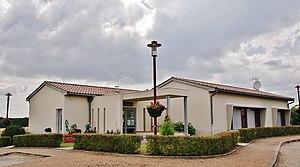
La Mairie
Saint-Arroumex est une commune française située dans le département de Tarn-et-Garonne, en région Occitanie.